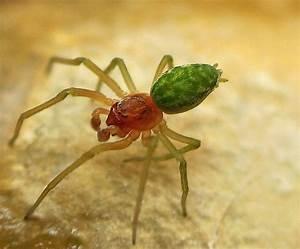
spider